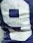
Number: 9